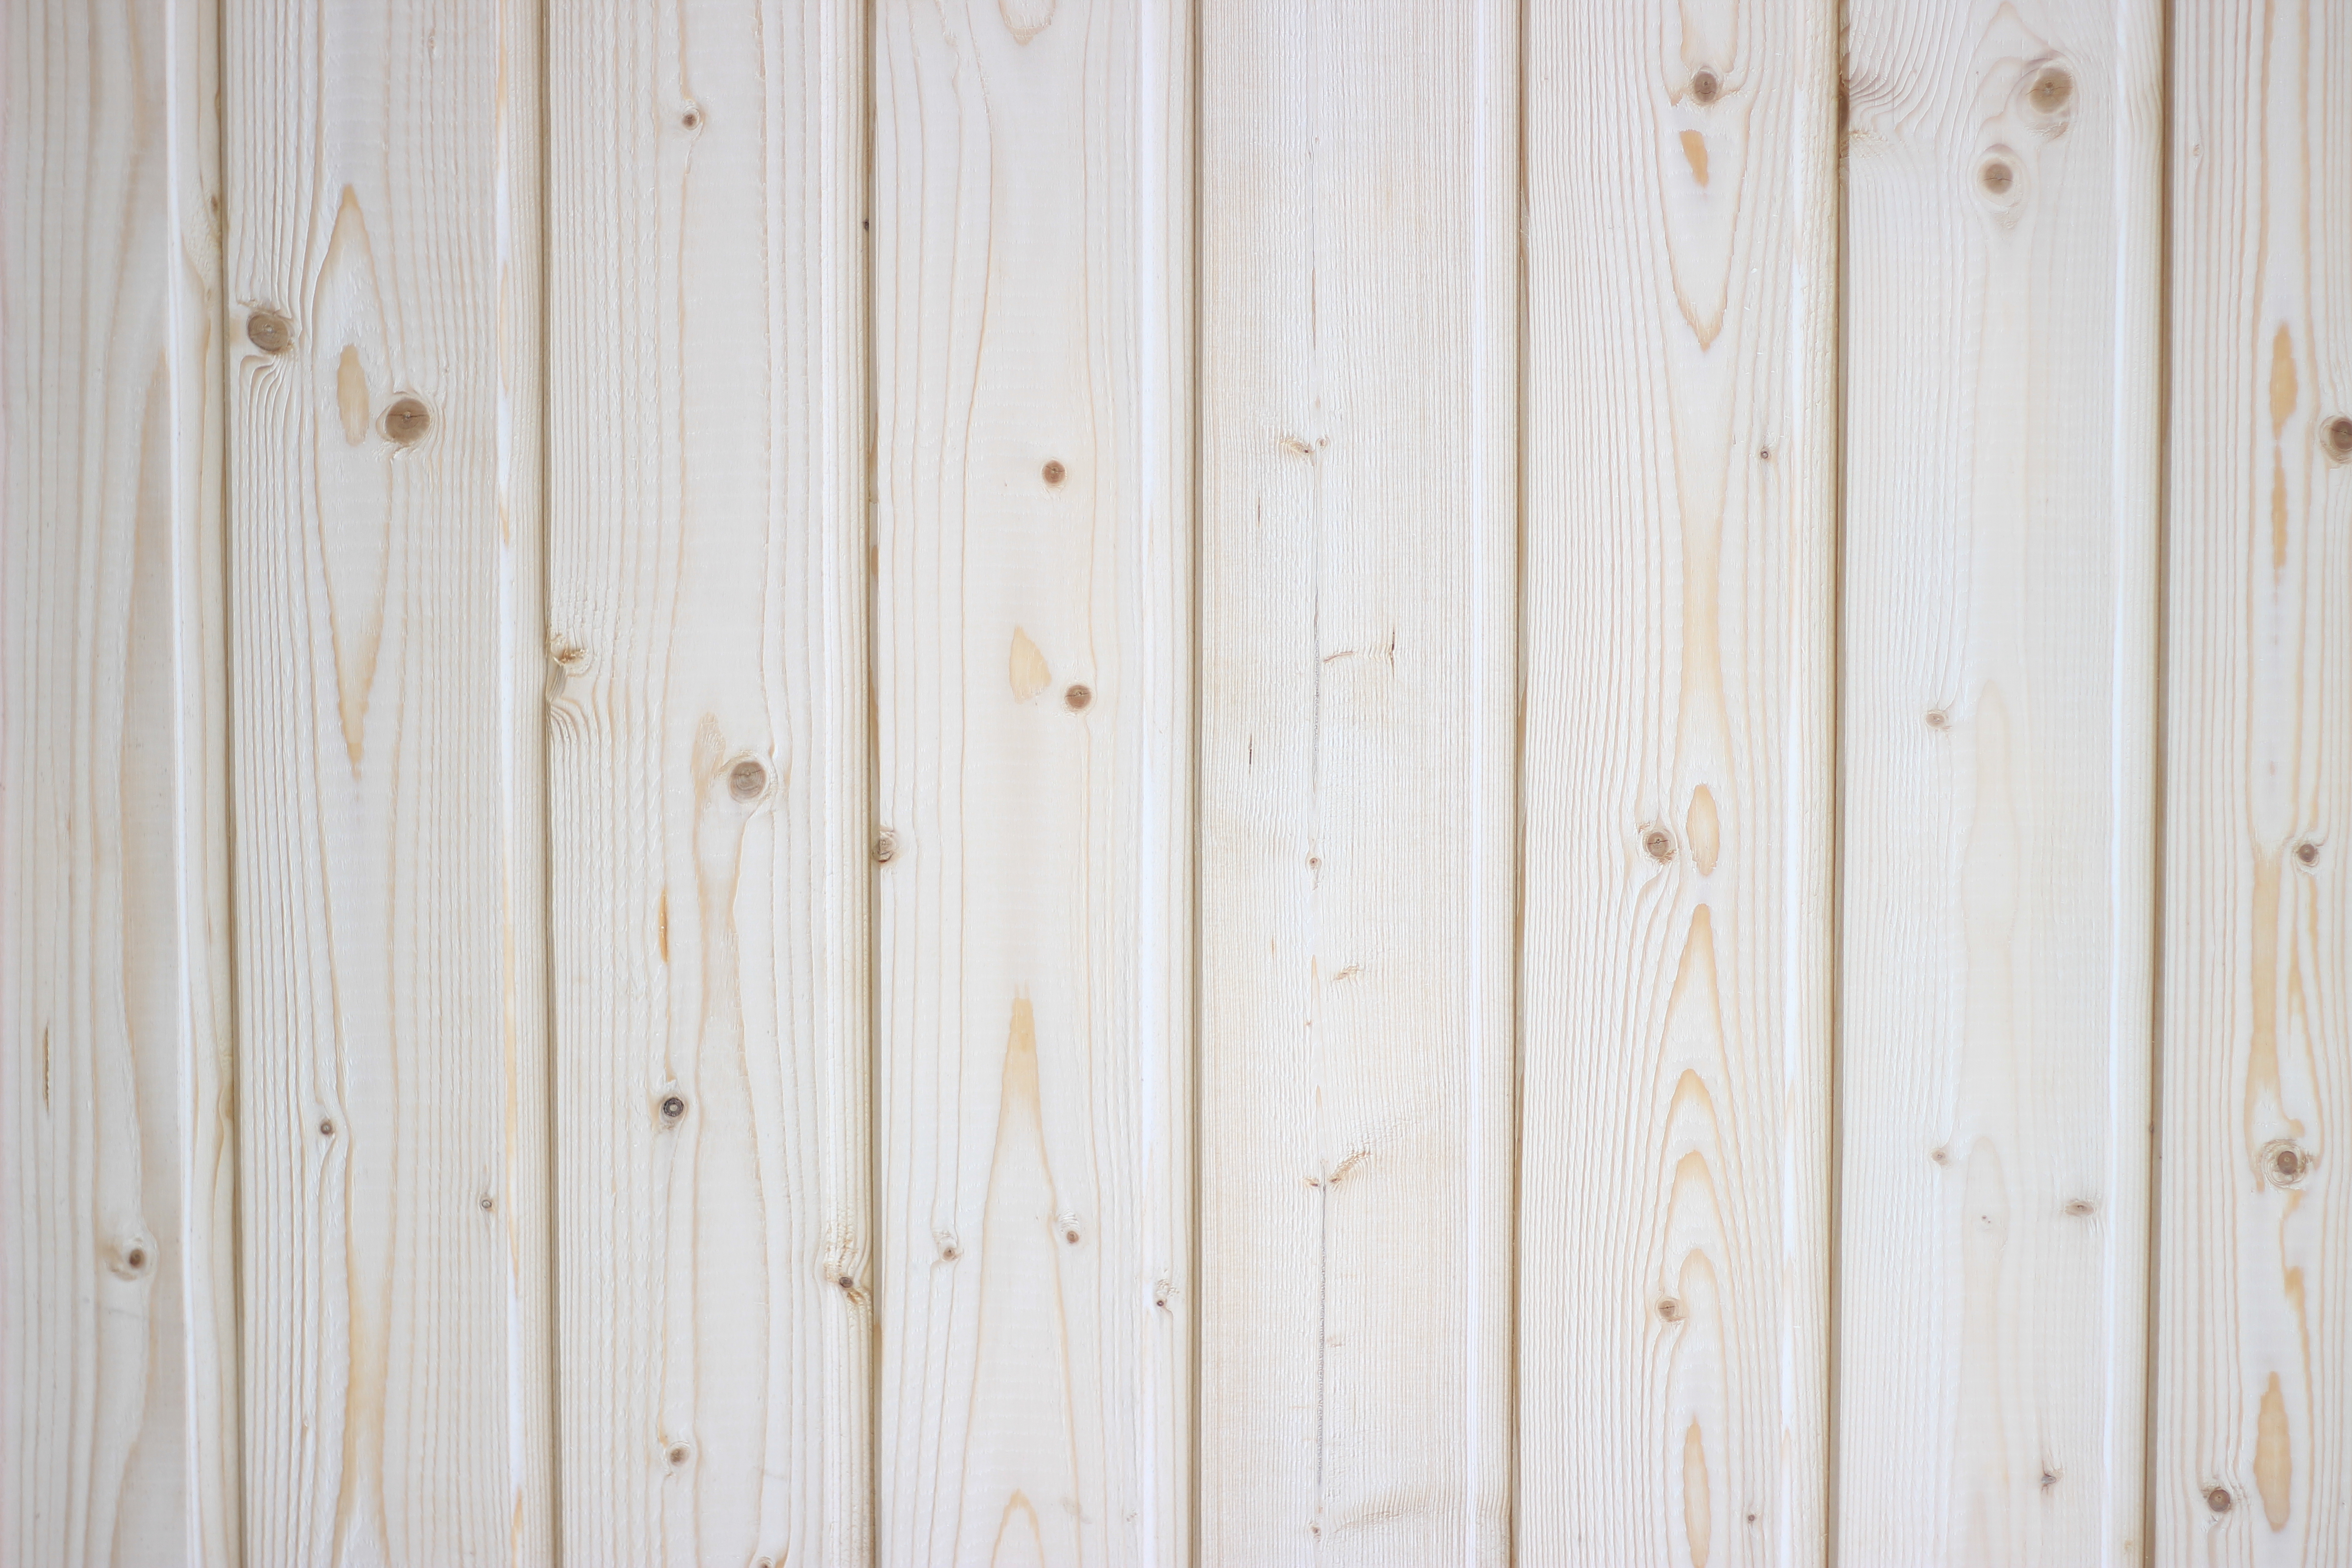
wood, lining, material, construction, boards, slats, wood texture, texture, brown, wood stain, hardwood, flooring, plank, pattern, lumber, plywood, beige, composite material, varnish, rectangle, peach, siding, grass, natural material, building material, wood flooring, metal